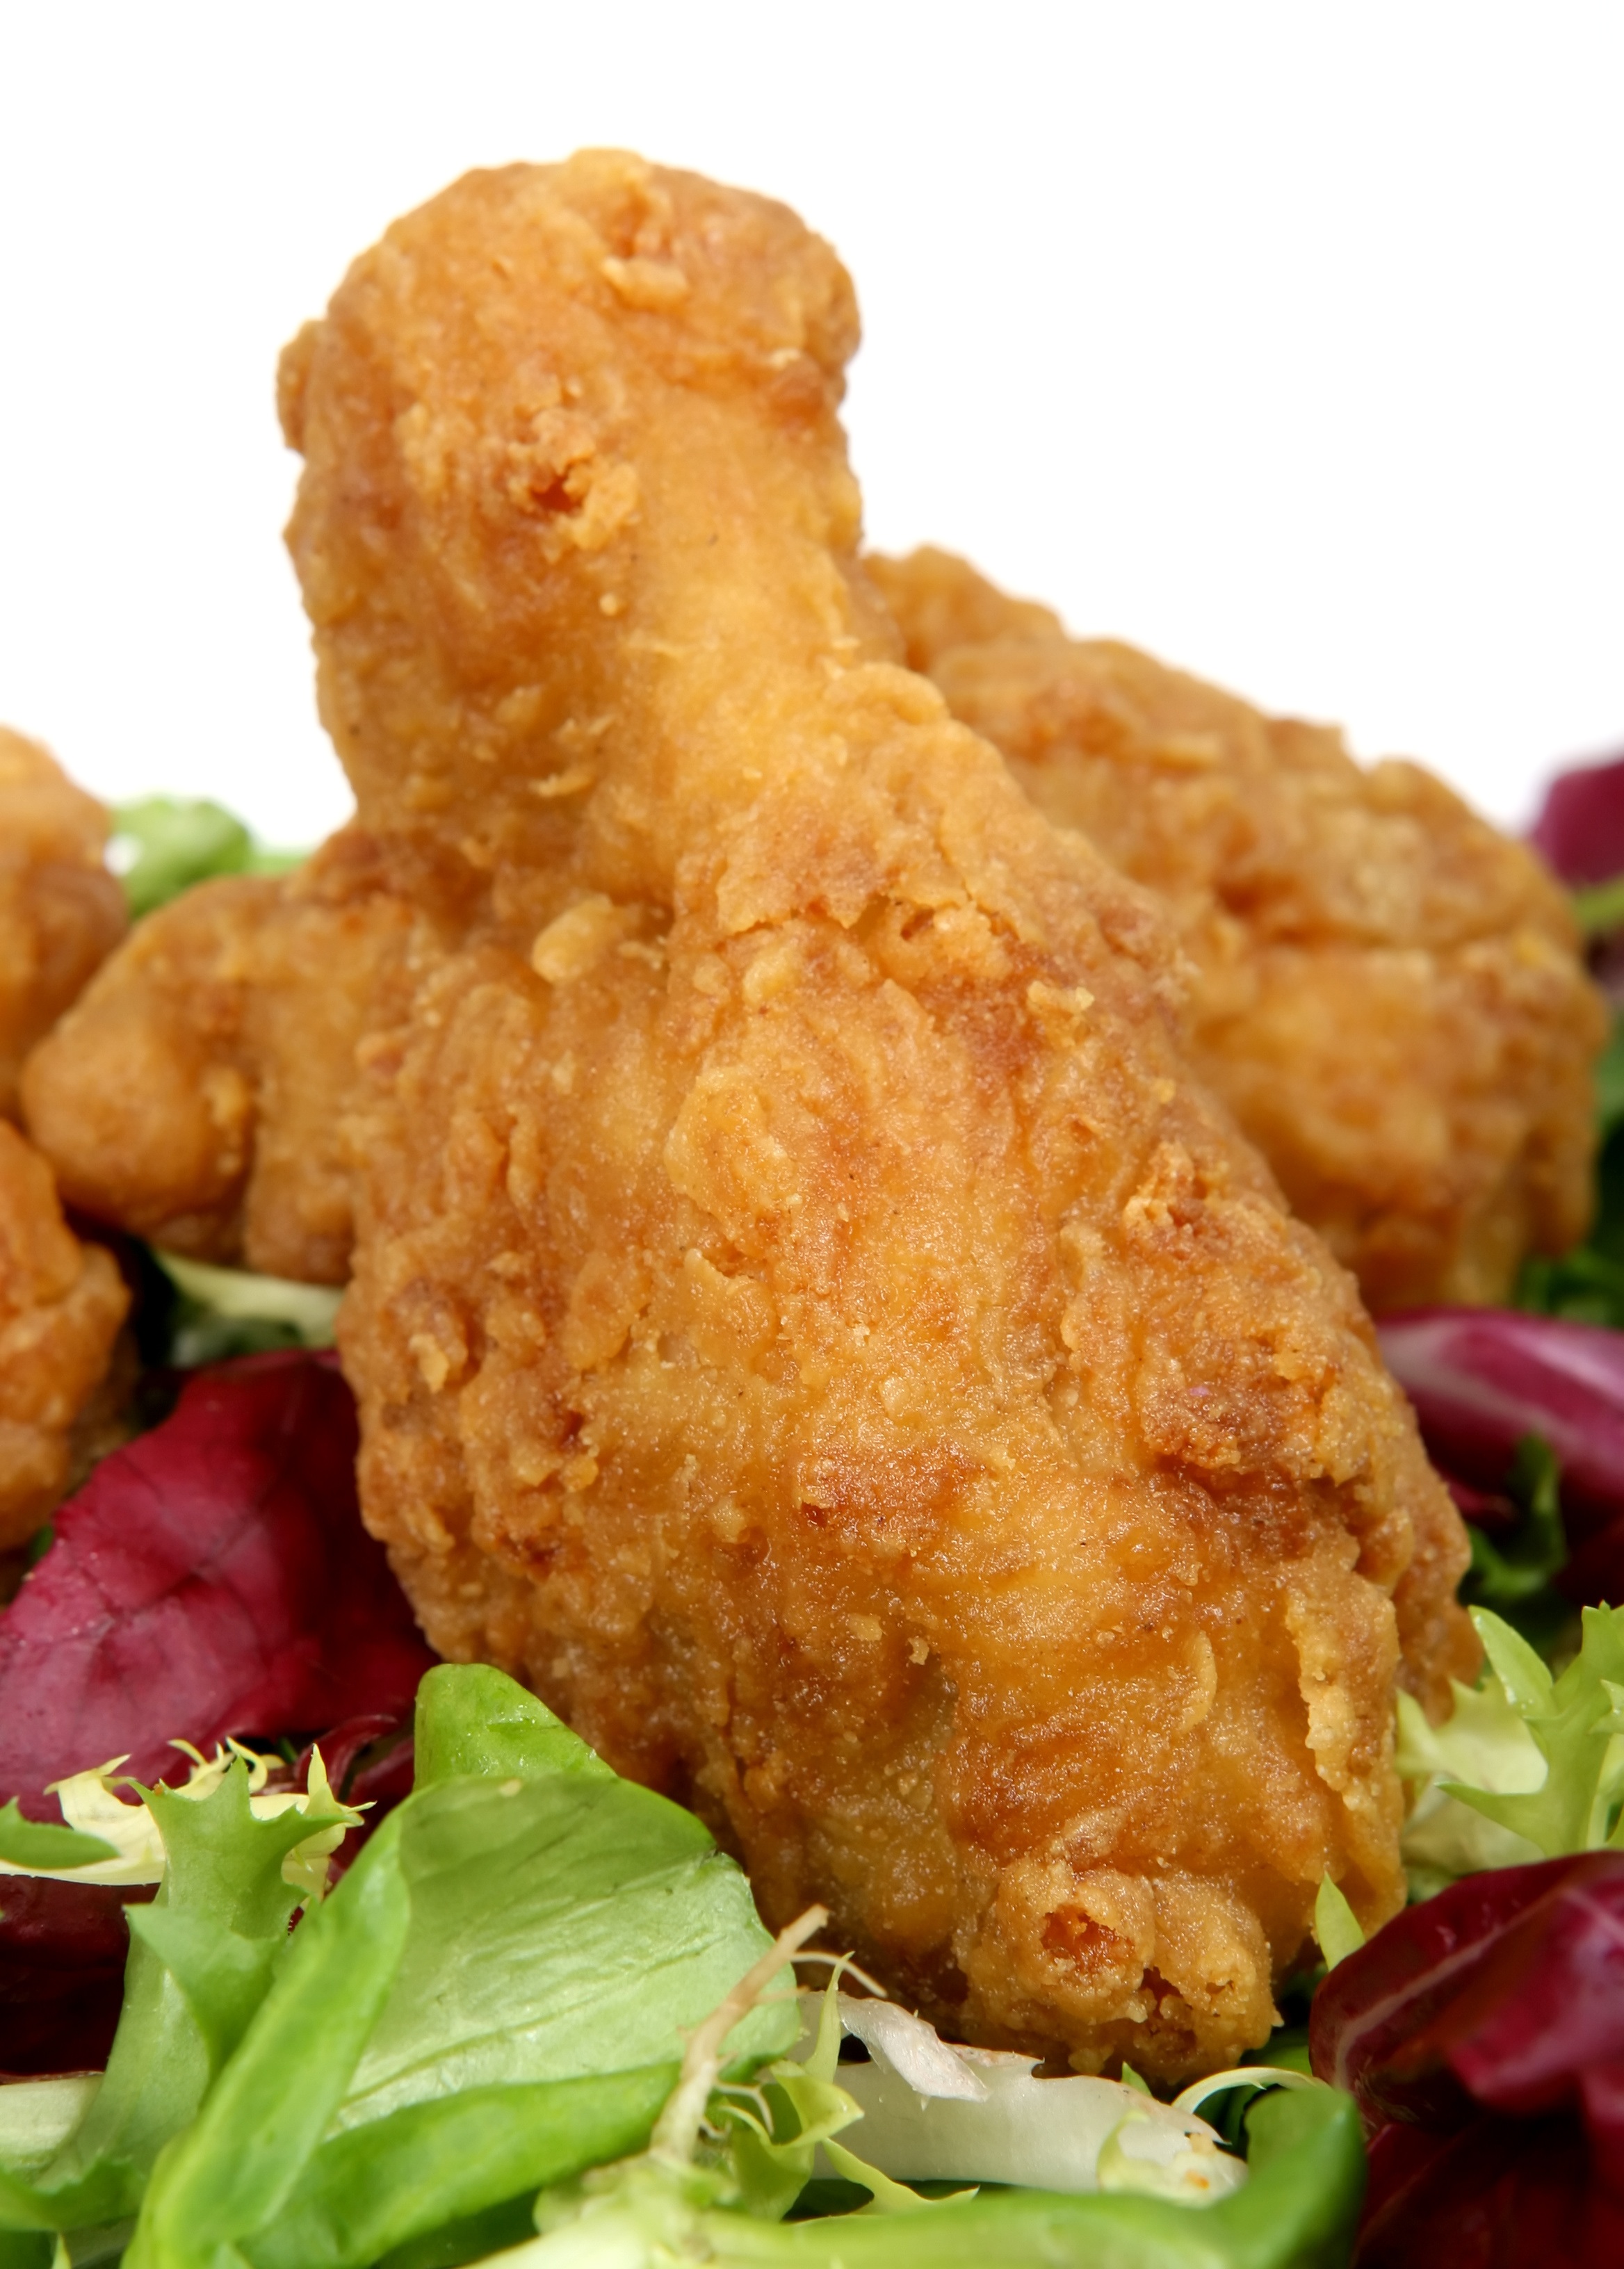
white, restaurant, isolated, leg, orange, dish, meal, food, salad, spring, green, golden, red, natural, fresh, junk, colorful, fish, groceries, healthy, snack, fast food, meat, cuisine, chicken, onion, health, lemon, lettuce, asian food, batter, fried, cooked, garnish, fat, vegetables, dinner, spices, spicy, thigh, deep, good, fast, slim, diet, starter, herbs, breast, organic, grilled, stick, supper, chicken meat, unhealthy, fried chicken, flesh, fried food, fried prawn, chicken fingers, crispy fried chicken, chicken nugget